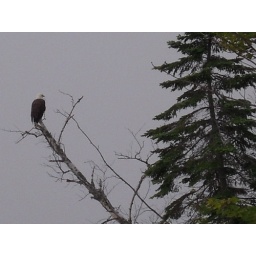
This bald eagle was perched atop a leaning tree over the water in Whitefish Bay, Paradise MI